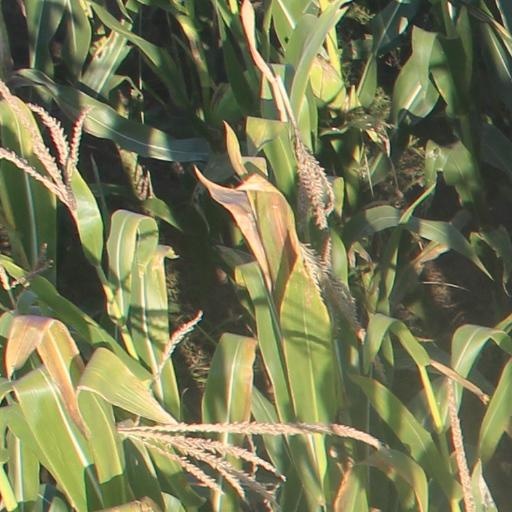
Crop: maize; corn